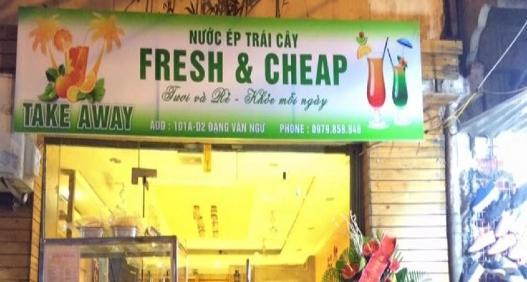
đây là hình ảnh chụp mặt trước của một quán nước